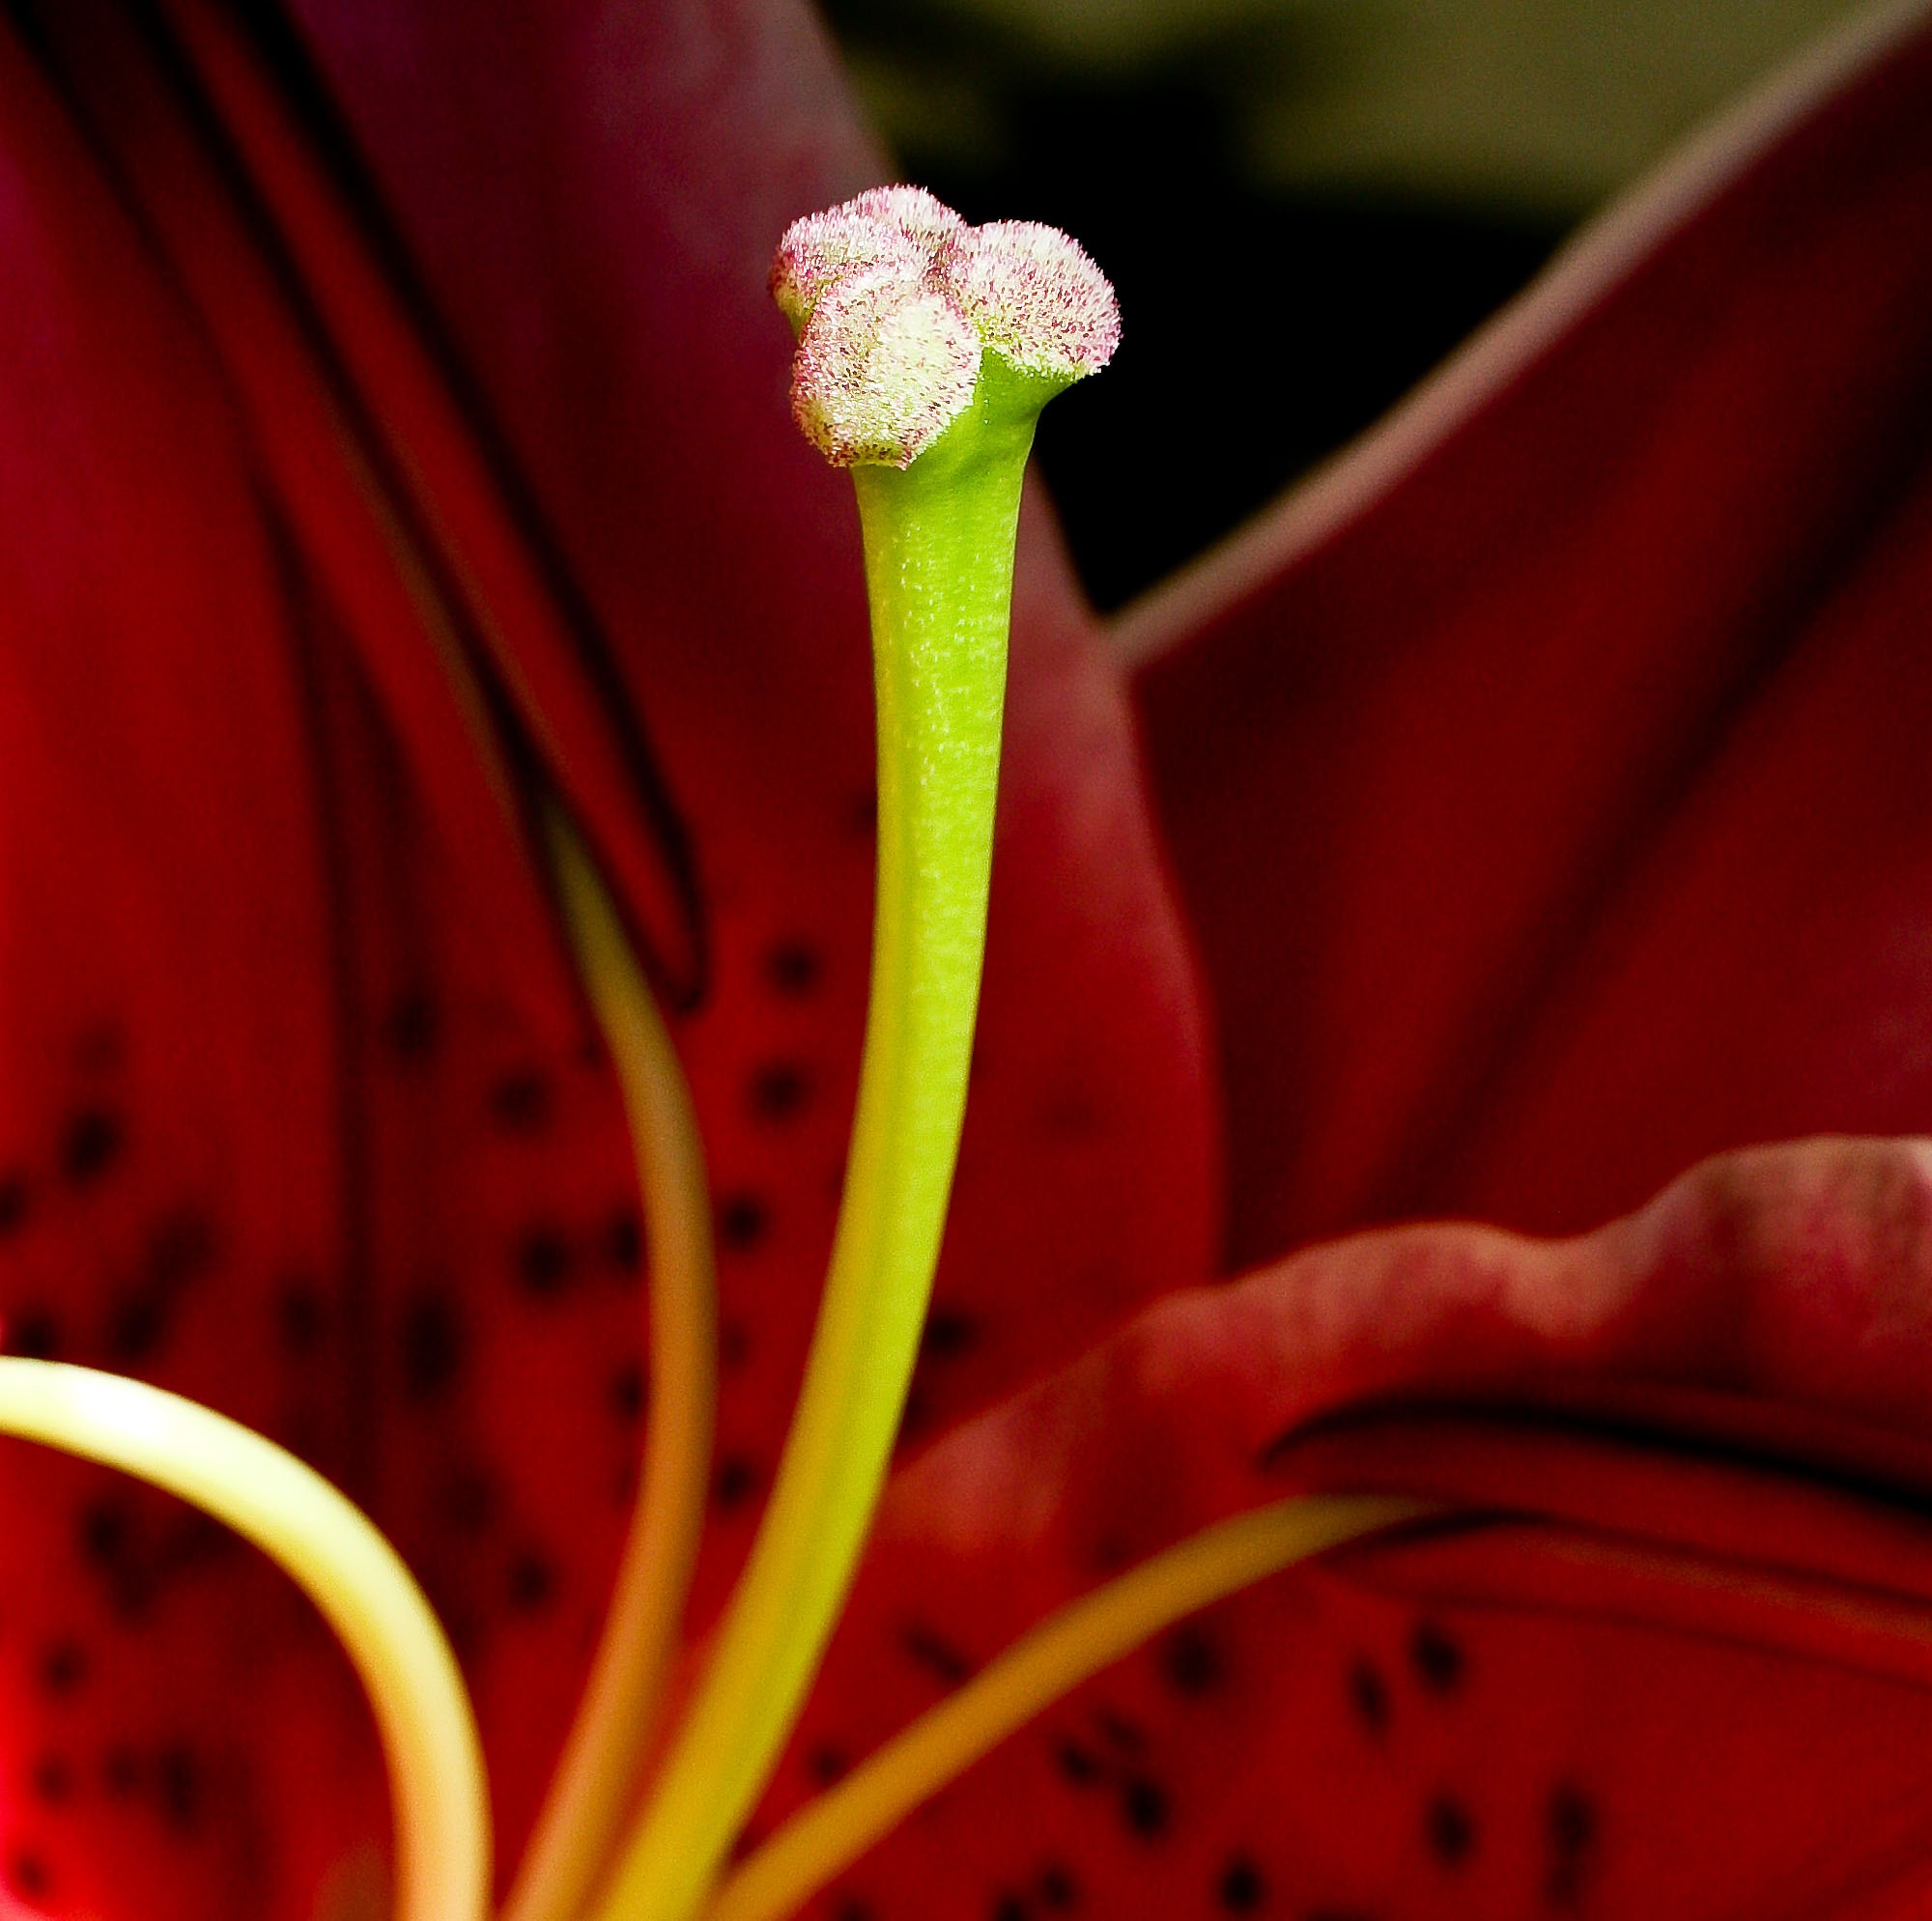
nature, blossom, plant, photography, leaf, flower, petal, bloom, red, color, flora, close up, iris, pistil, lily, macro photography, flowering plant, carnivorous plant, plant stem, land plant